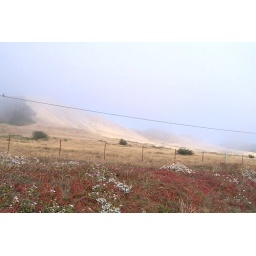
Bodega Bay coast in a light fog, with tiny bird on the phone wire in far left.